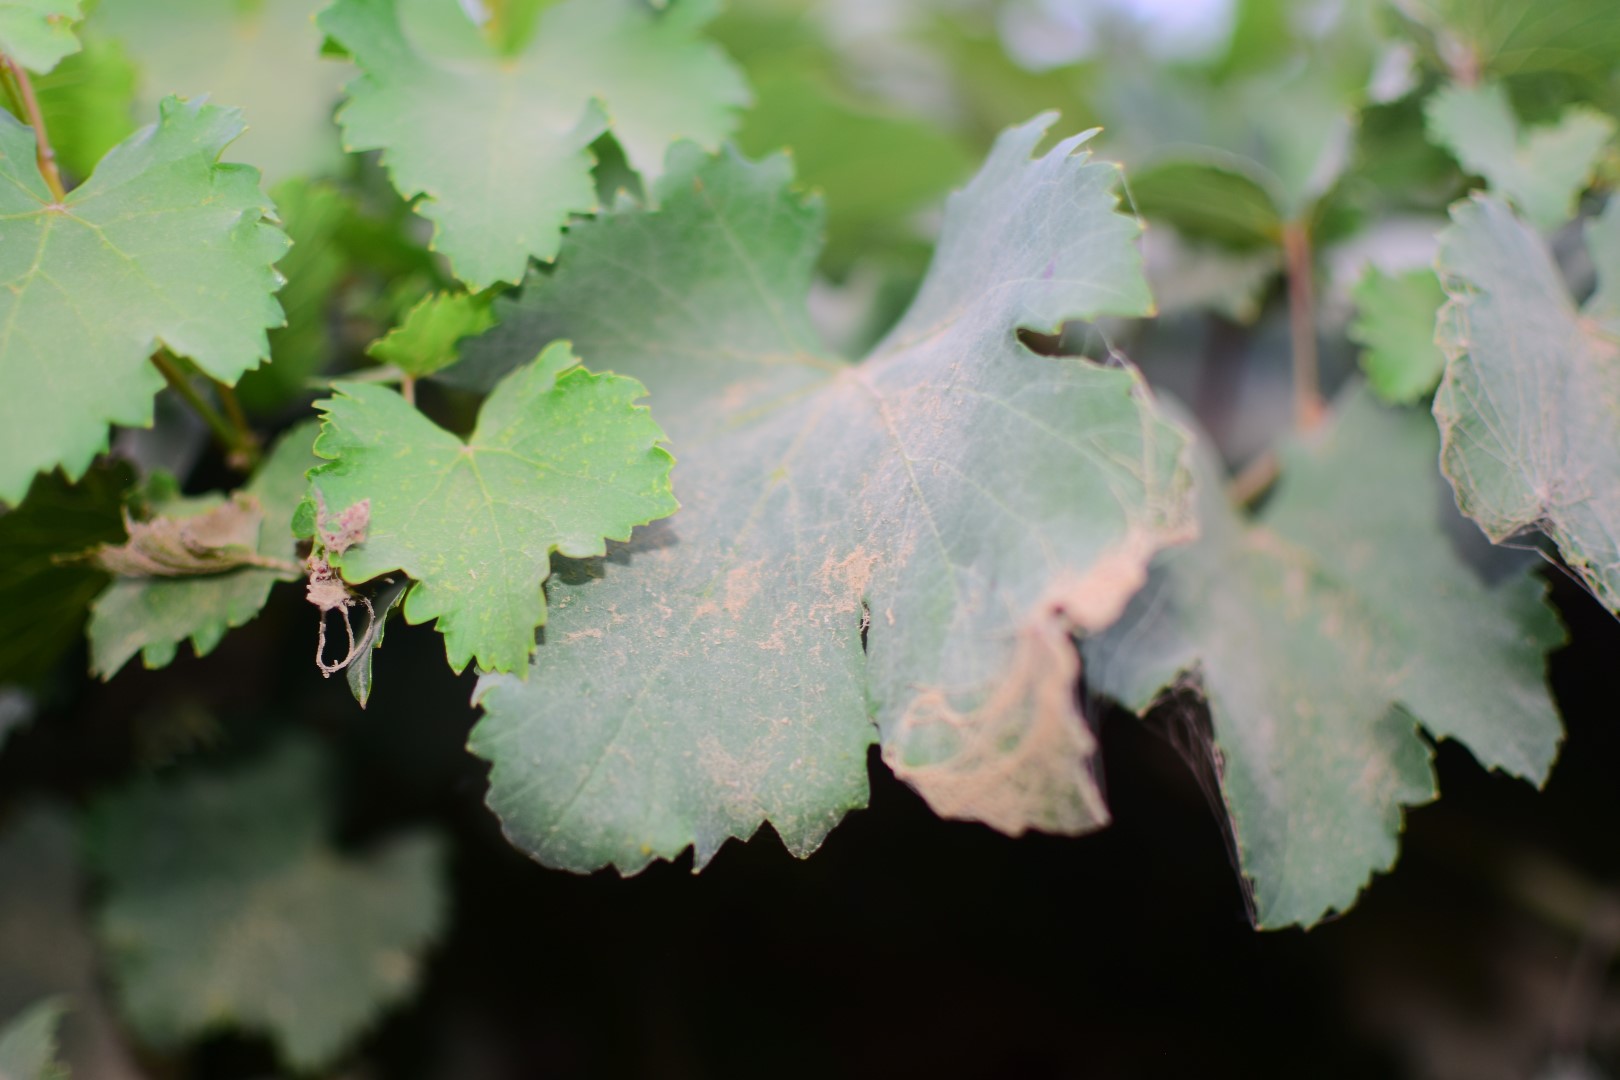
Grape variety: Kamali